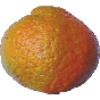
Label: Mandarine 1